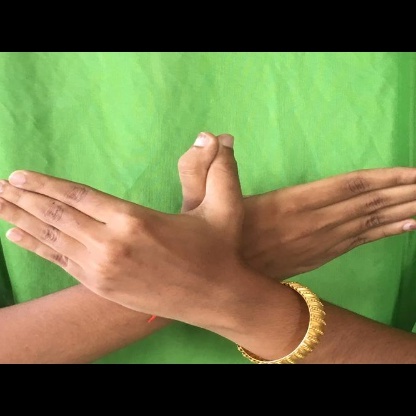
Mudra: Garuda